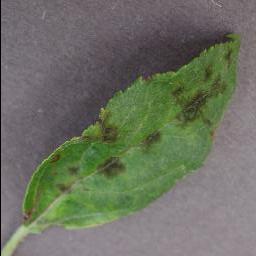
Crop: apple
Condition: scab